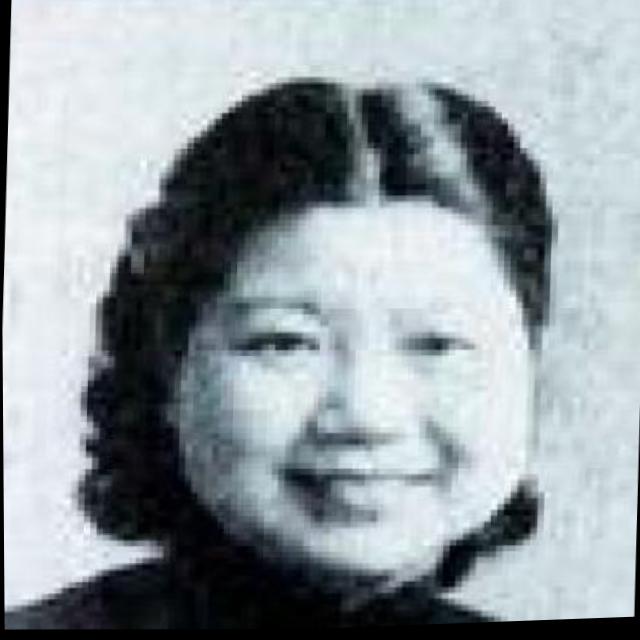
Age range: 45-64